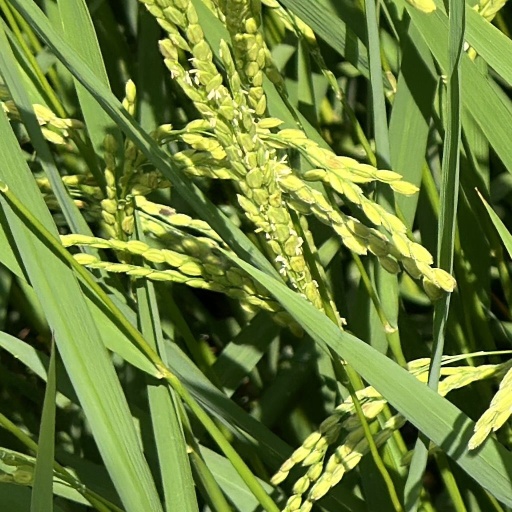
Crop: rice